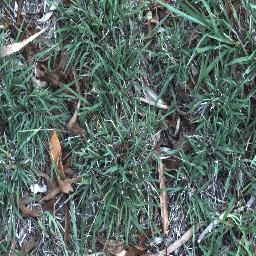
Label: negative